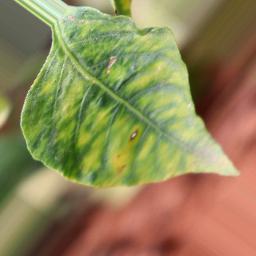
Label: nutritional